Robot Aviation

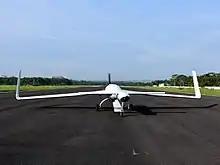
SkyRobot FX450

Robot Aviation is an aerospace company that supplies unmanned aircraft systems (UAS) for military and commercial use. The company is headquartered at Eggemoen Aviation & Technology Park in the Oslo region, Norway with development and production facilities in Warsaw, Poland and Linköping in Sweden (UAS Europe). Robot Aviation is also established in the US with offices in Grand Forks in North Dakota and Phoenix in Arizona.